Hispasat 1D

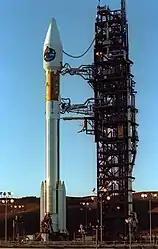

The satellite was launched the 18th of September 2002 at 18:00 on board an Atlas IIAS rocket from Space Launch Complex 36A in Cape Canaveral Space Force Station under the direction of Space Launch Delta 45. It was successfully put into a geostationary orbit 30º W with an apogee of 35,813.6 km, a perigee of 35,773.9 km, a semi-major axis of 42,164 km, an inclination of 2.5º and an orbital period of 1,436.1 minutes.